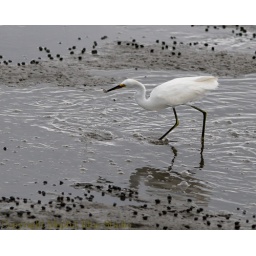
an egret catches a fish in an inlet water area